Red-winged starling

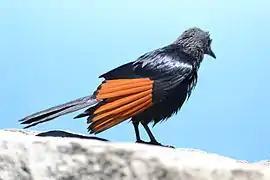
Exposed black-tipped, rufous primaries

This species has a number of whistled calls, but the most familiar is the contact call, "cher-leeeoo".